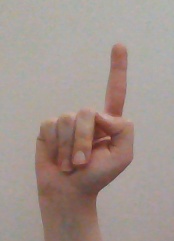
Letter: bb